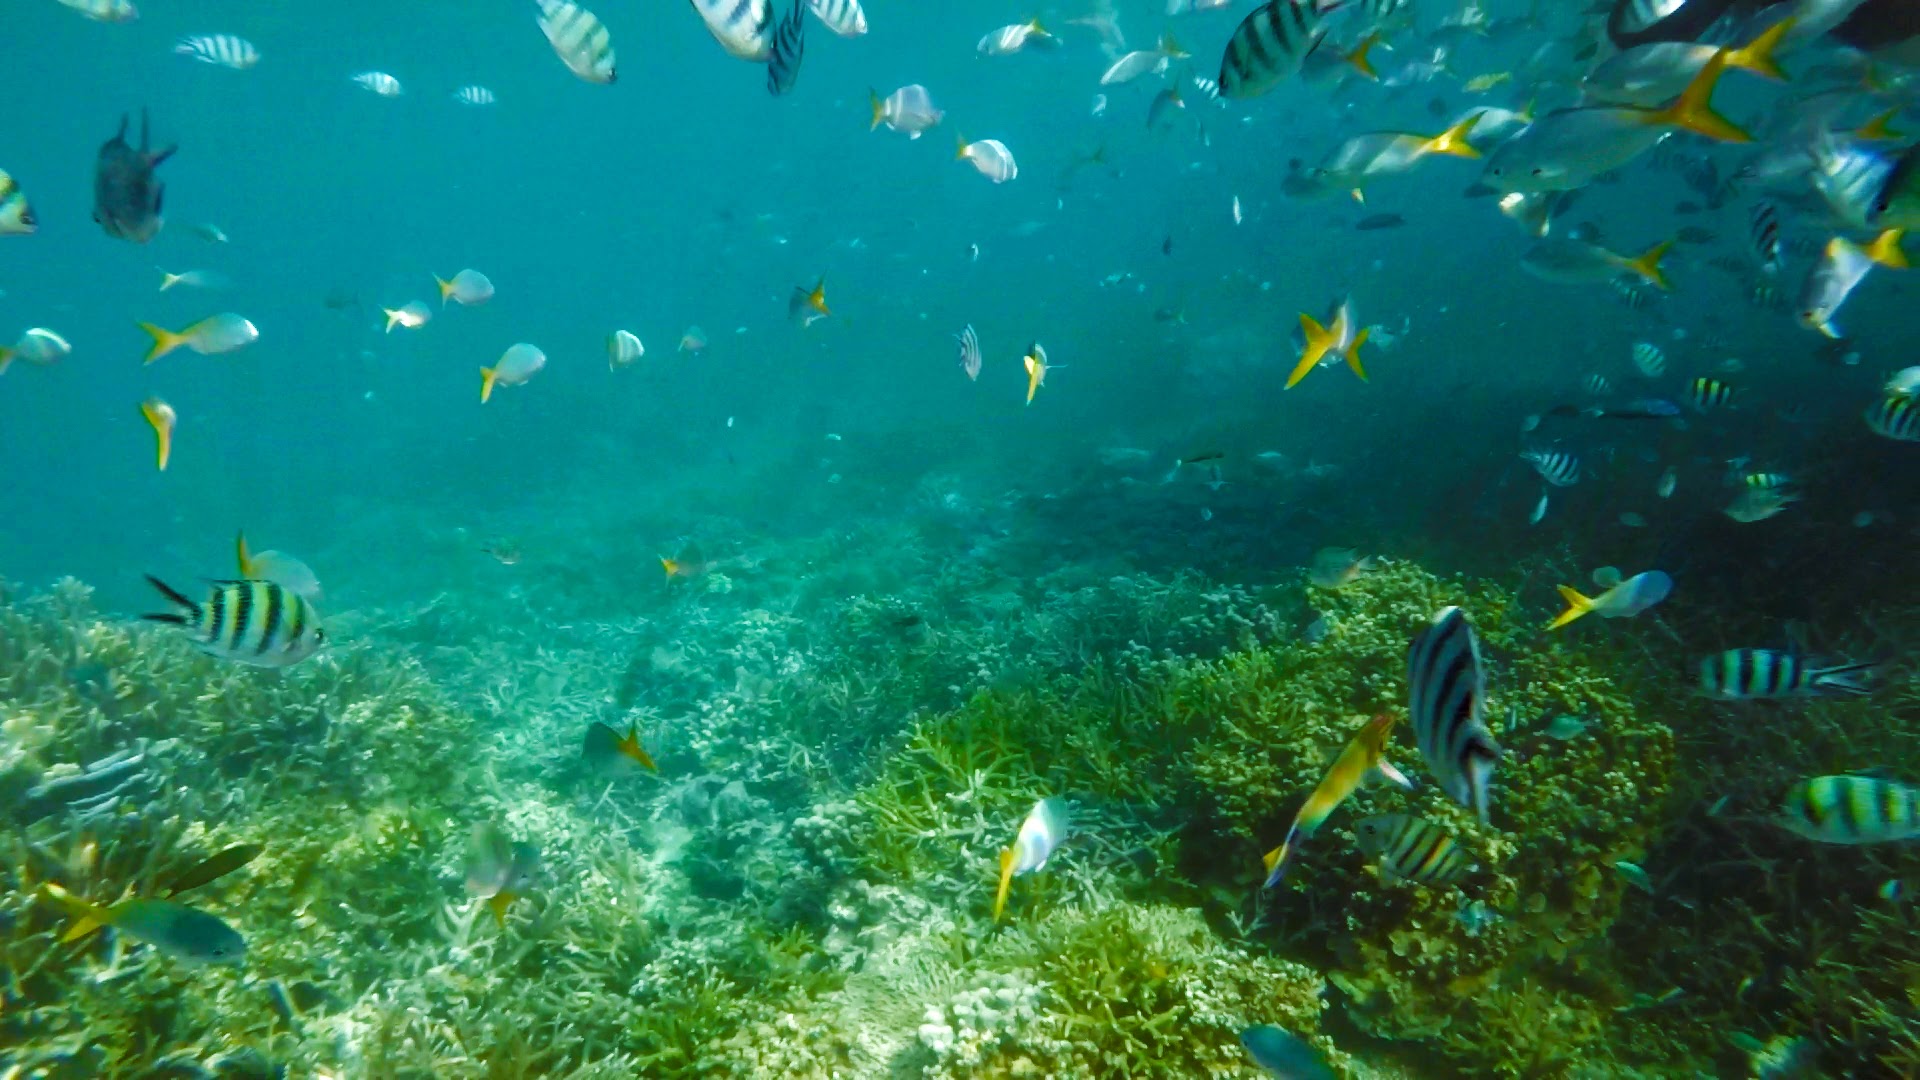
underwater, sea, coral, fish, marine biology, coral reef, reef, organism, natural environment, water, coral reef fish, turquoise, coastal and oceanic landforms, shoal, ocean, seaweed, algae, stony coral, invertebrate, pomacentridae